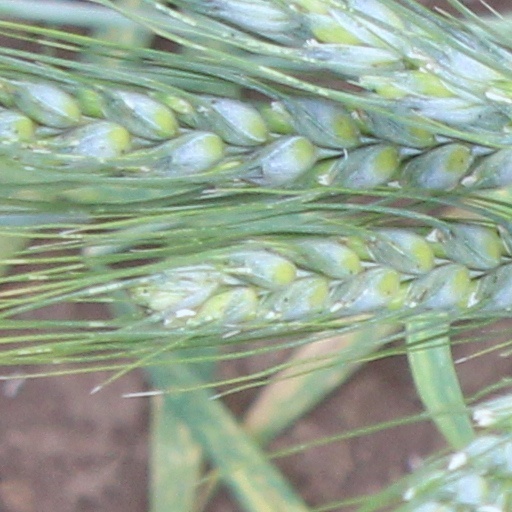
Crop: wheat